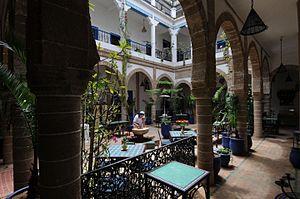
Essaouira_188.JPG maroc
La médina d'Essaouira, en berbère, Mogdura, en portugais, Mogadur, en espagnol, Mogador, en français, surnommée « le Saint-Malo marocain », ou la « cité des vents », est une médina marocaine, centre historique d'Essaouira, sur la côte Atlantique du Maroc. Considérée à ce jour comme une des villes portuaires les plus pittoresques du Maroc, la médina est un des hauts lieux du tourisme au Maroc, inscrite aux monuments historiques du Maroc, et au Patrimoine mondial de l'UNESCO depuis 2001.